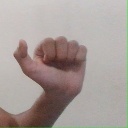
अक्षर: त